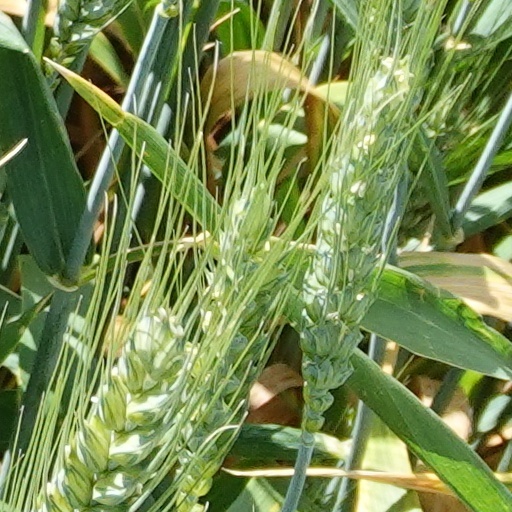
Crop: wheat